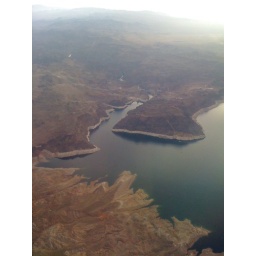
lake mead &amp;amp; hoover dam, plus the new bridge they're putting over it from the plane